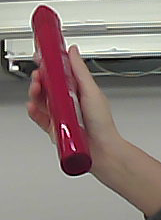
Product: loreal_shampoo